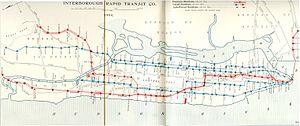
Le réseau de l'Interborough Rapid Transit Company après que les premiers deux contrats pour l'équipement et l'exploitation des lignes furent signées.Les lignes de chemin de fer aériennes sont bleues et la nouvelle ligne de métro est rouge.
Ce qui suit est la liste des Historic Civil Engineering Landmarks, c'est-à-dire la liste des monuments historiques de génie civil, établie aux États-Unis par l' American Society of Civil Engineers depuis qu'elle a commencé le programme en 1964. Cette désignation est accordée à des projets, des structures et des sites situés aux États-Unis et dans le reste du monde. À compter de 2013, il y a plus de 260 éléments dans cette liste.